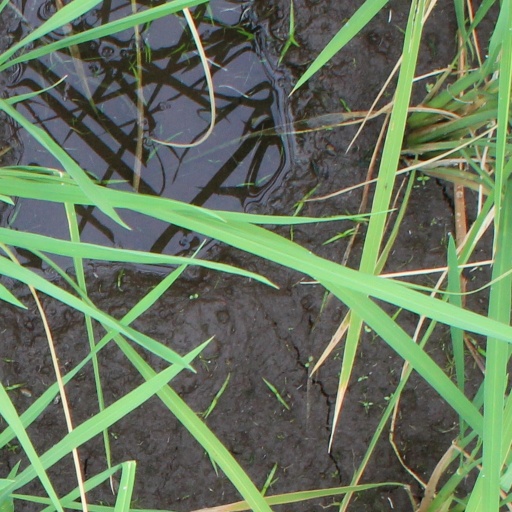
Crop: rice